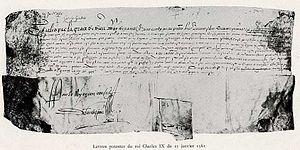
Lettres patentes du roi Charles IX données à St-Germain-en-Laye le 25 janvier 1561
Louvagny est une commune française, située dans le département du Calvados en région Normandie, peuplée de 60 habitants.
La famille de Beaurepaire de Louvagny appartient à la noblesse française.